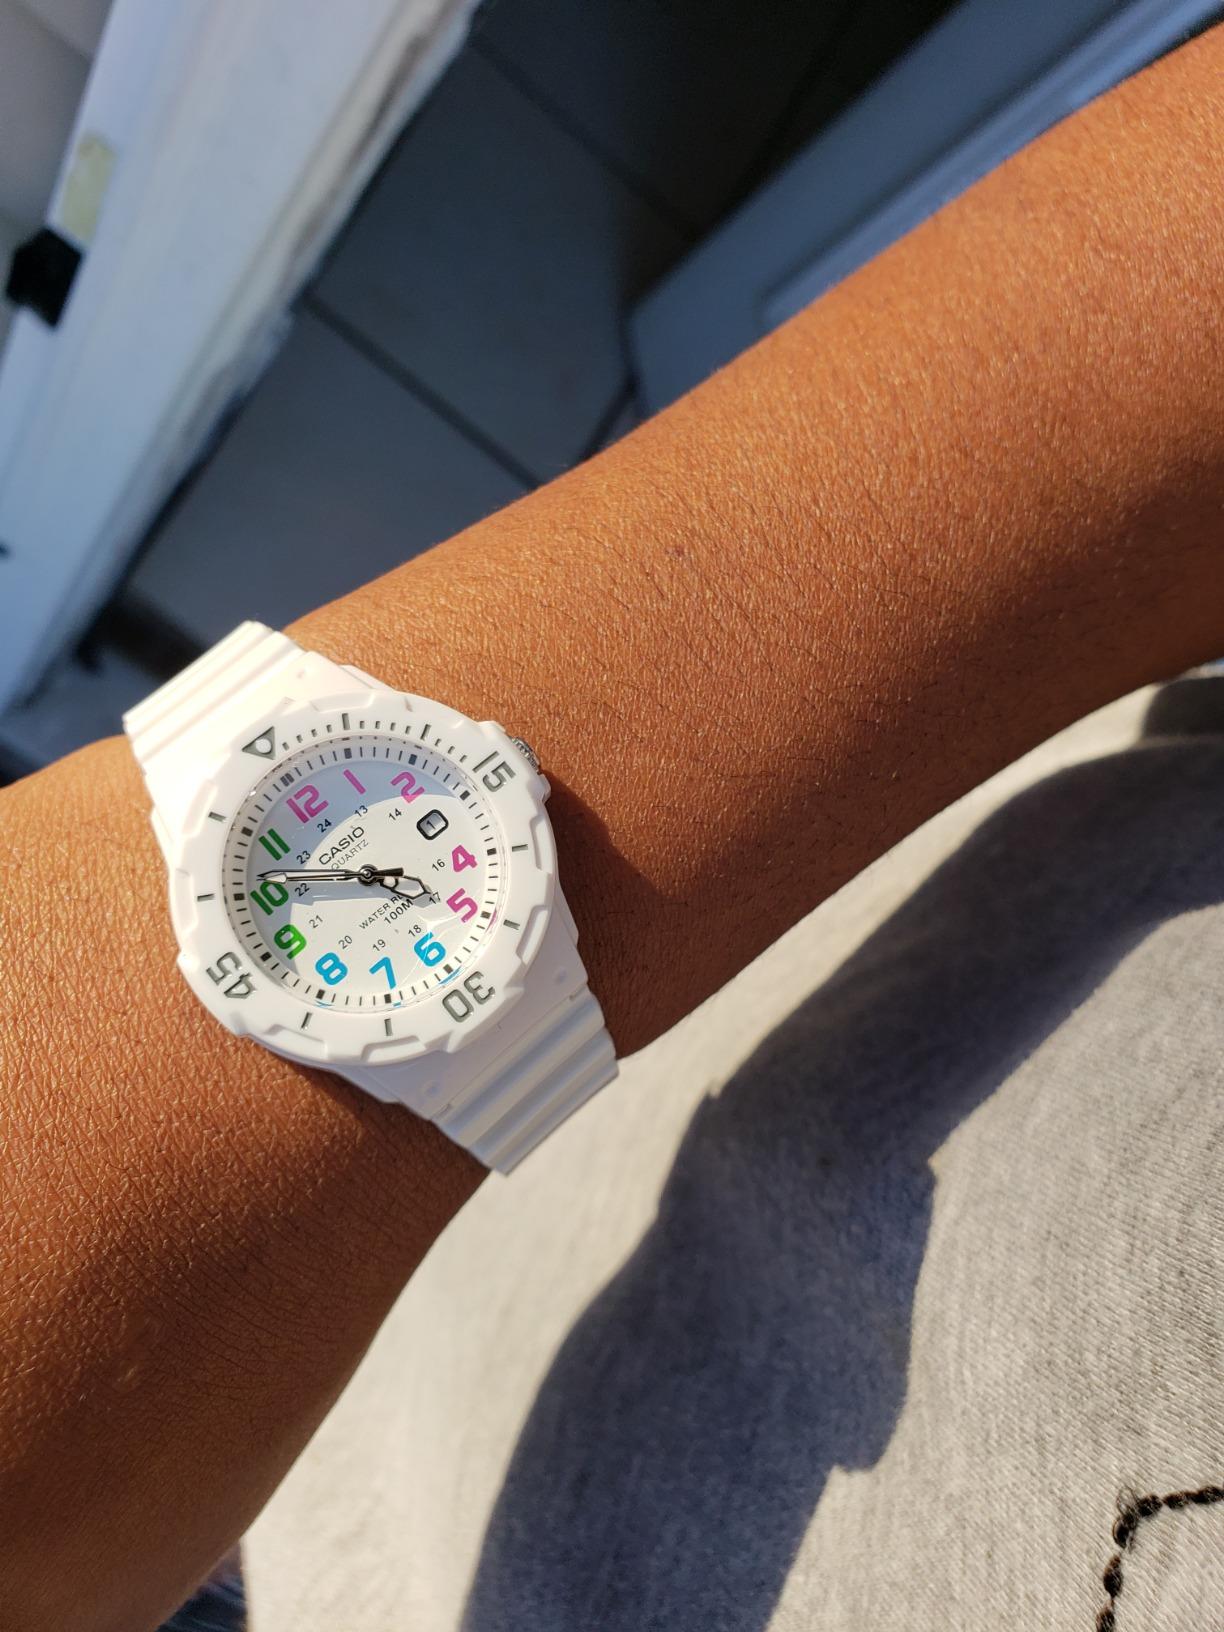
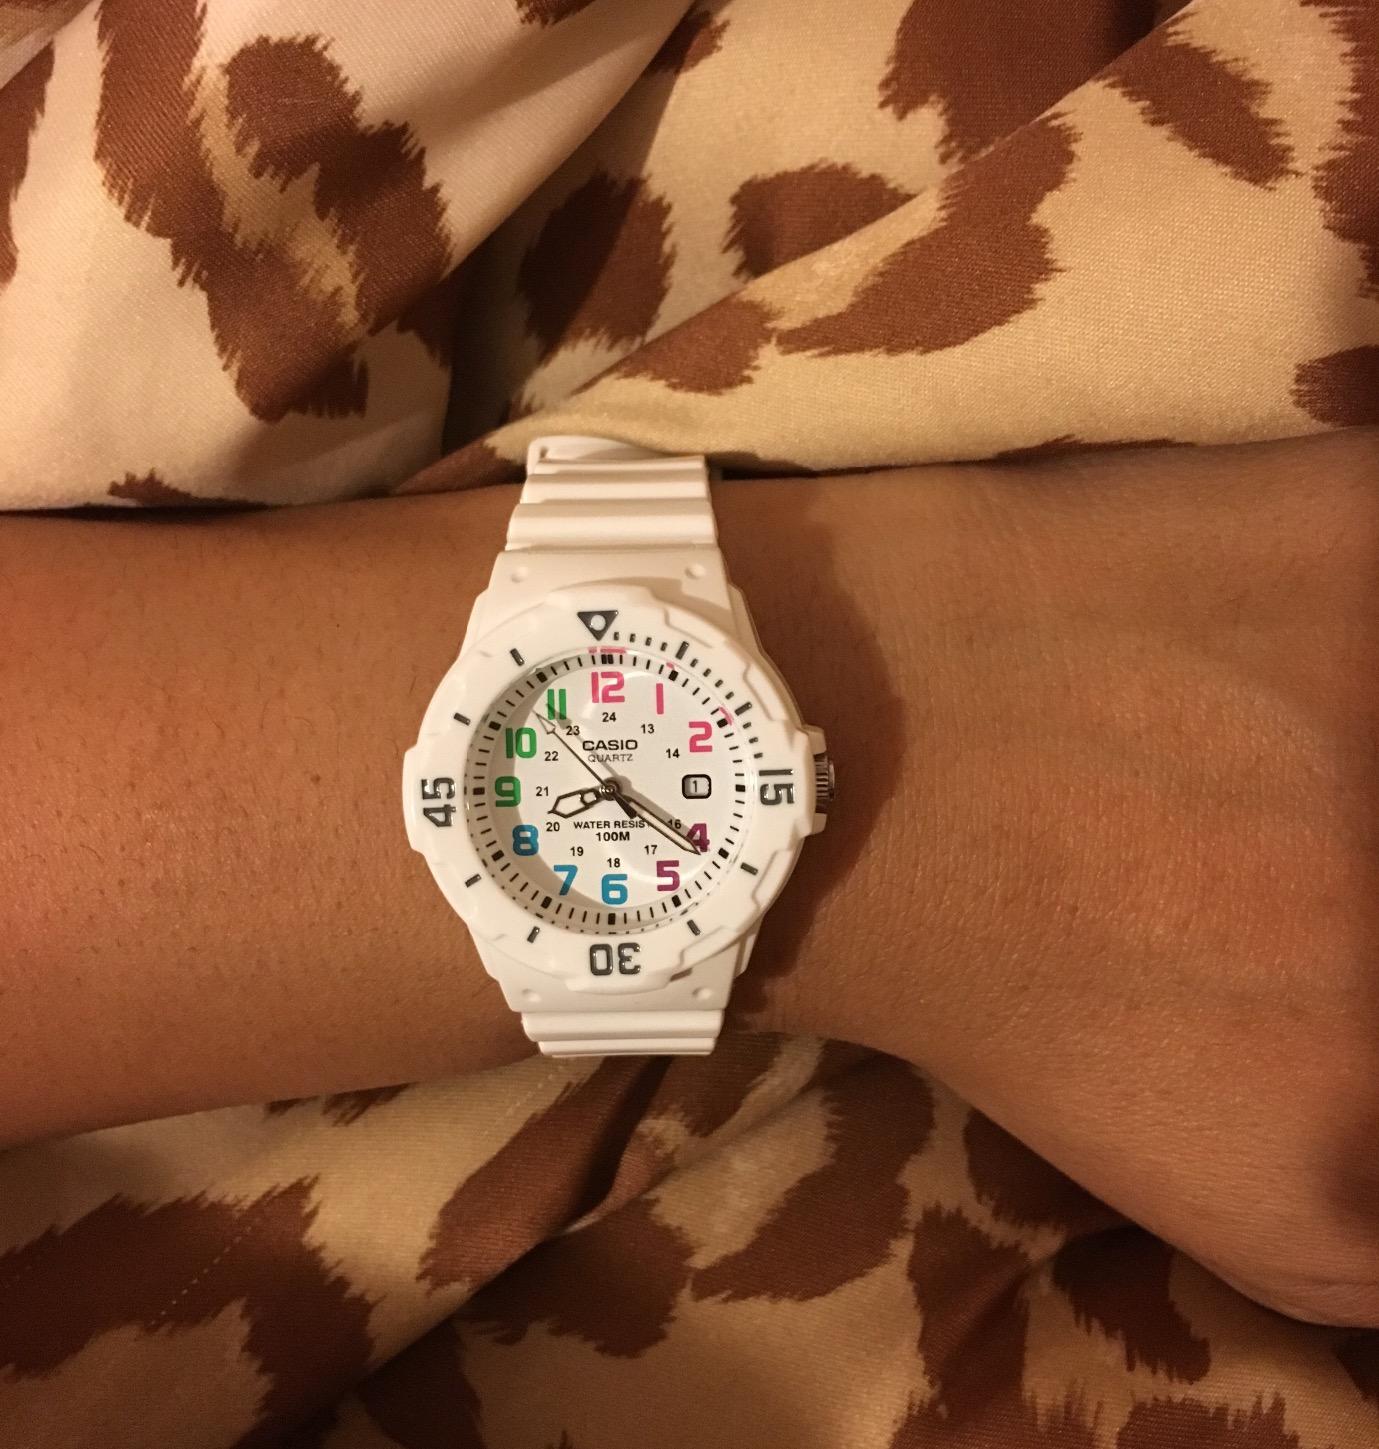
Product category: accessories_watch
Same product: yes